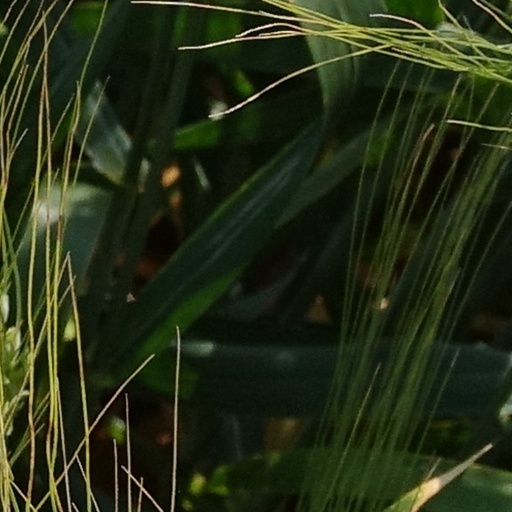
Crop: wheat